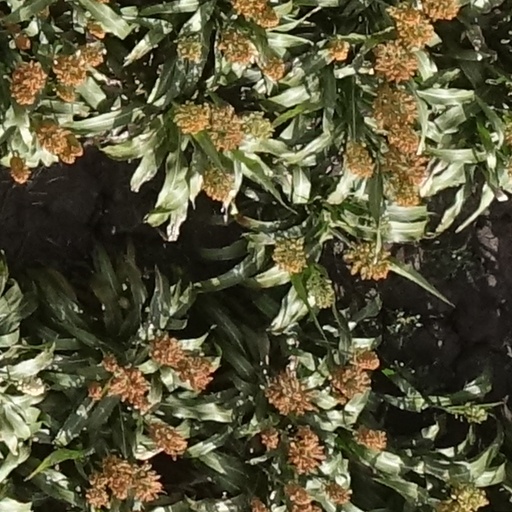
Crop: sorghum